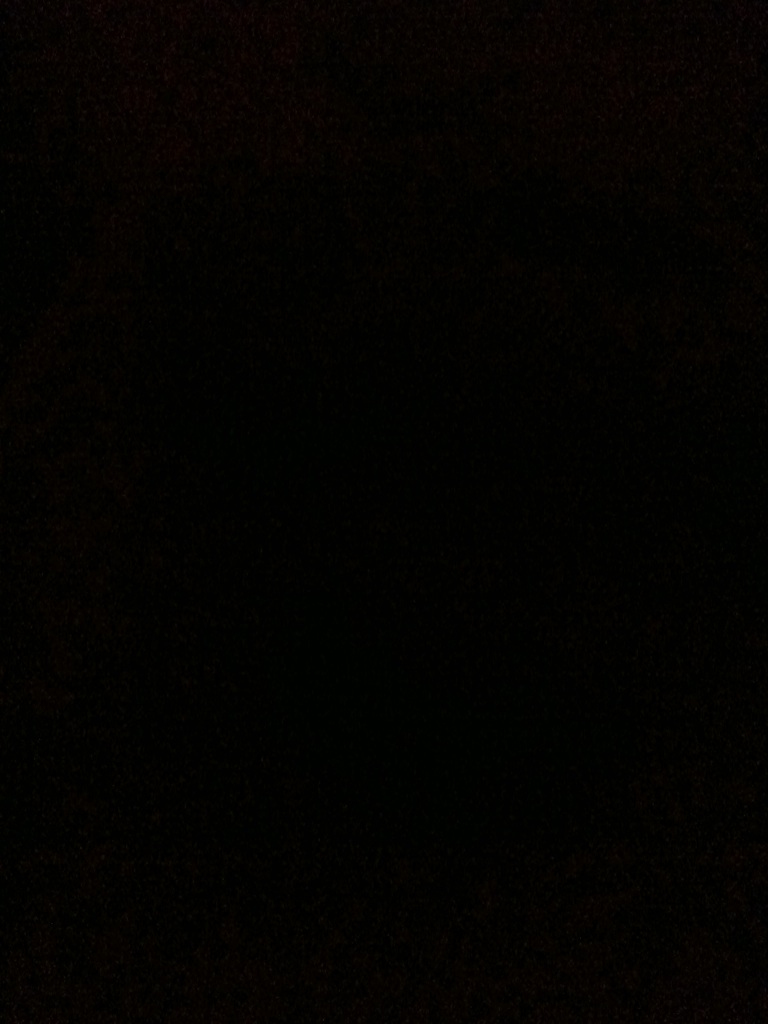Question: What kind of pop is this?
Answer: unanswerable